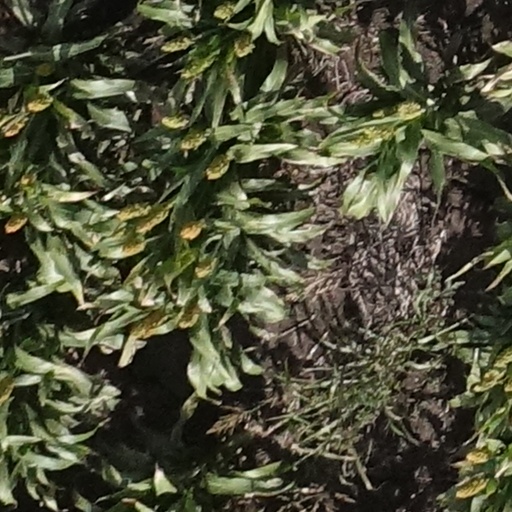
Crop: sorghum